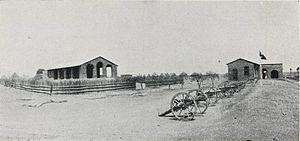
Kodok est une petite ville africaine située dans le nord-est de la république du Soudan du Sud sur la rive occidentale du Nil Blanc. Peuplée en 2012 par 7 709 habitants, surtout des membres de l'ethnie Shilluk, elle est le chef-lieu d'un comté de l’État fédéré du Nil Supérieur. Durant les trois dernières décennies du XIXᵉ siècle, le nom de Kodok était Fachoda. Sous le gouvernement du khédive Ismaïl Pacha, l'Égypte occupe en 1867 pour la première fois le site de Kodok, installe une garnison et rebaptise l'endroit sous le nom de Fachoda. Pour faire oublier à la France le malheureux souvenir de la crise de Fachoda, le gouvernement colonial britannique abandonne en 1904 le toponyme de Fachoda et reprend celui de Kodok. Pachodo, la capitale des rois Shilluk n'est pas située à Kodok même, mais à une quinzaine de kilomètres en amont.